Battle of Novšiće

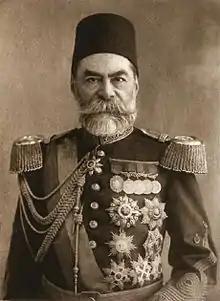
After the Battle of Novšiće Ahmed Muhtar Pasha invited population of Plav and Gusinje to accept peaceful cession to Montenegro

The Battle of Novšiće was not very significant from the military point of view. If it had happened during the Montenegrin–Ottoman War (1876–78), it would probably have remained hardly noticed. The contemporary circumstances resulted with its significant political consequences. The main consequences of the Battle of Novšiće were strengthening of the positions of the League of Prizren and losing any chance for Montenegrins to soon capture Plav and Gusinje. The battle cast a certain shadow on the exceptional Montenegrin military reputation, gave some confidence to Albanians and significantly affected the position of prince Nicholas and his government. Both parties claimed victory after this battle, underestimating own casualties and overestimating enemy casualties. The Montenegrin government tried to conceal the military defeat and published information about 85 killed and 107 wounded Montenegrins as opposed to 1,000 killed and wounded enemy soldiers.